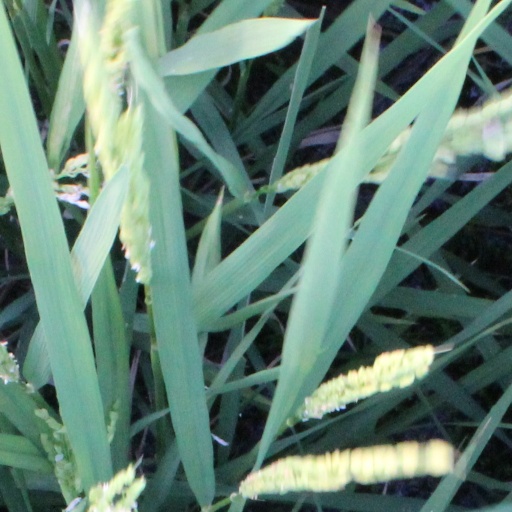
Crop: rice